Cambridge (village), Vermont

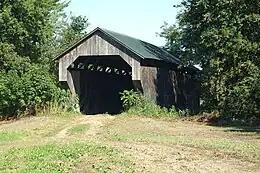
Gates Farm covered bridge in Cambridge

Cambridge is a village in the town of Cambridge, Lamoille County, Vermont, United States. The population was 210 at the 2020 census.